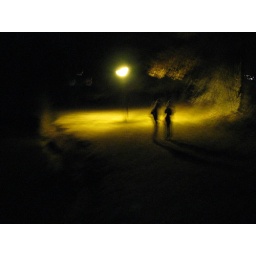
under the lamp by the lake